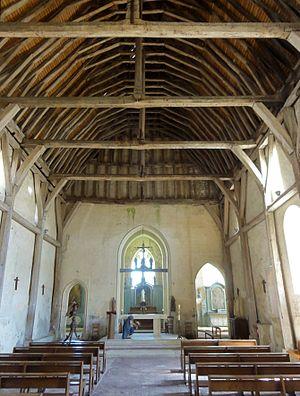
L'église Saint-Félix est une église catholique paroissiale située à Saint-Félix, dans l'Oise, en France. Elle réunit une vaste nef unique du début du XIIᵉ siècle à un chœur gothique du XIIIᵉ siècle, qui se compose de trois vaisseaux parallèles, et se termine par un chevet plat. Le portail occidental, de la première période gothique, constitue l'amorce d'une nouvelle façade, qui est finalement restée inachevée. L'intérieur de la nef surprend par une charpente portée en partie par des poteaux de bois, dont certains se superposent aux petites baies romanes, et évoque une grange plutôt qu'un édifice religieux. Les trois vaisseaux du chœur, relativement cloisonnés et d'une facture rustique, sont séparés par des grandes arcades flamboyantes, issues d'une reprise en sous-œuvre au cours de la première moitié du XVIᵉ siècle. De l'architecture d'origine, ne restent plus que les réseaux des fenêtres, en partie incomplets, et des vestiges des supports. Les voûtes d'ogives actuelles sont purement fonctionnelles, et ne reflètent aucun style particulier. L'église Saint-Félix fait l'objet d'une inscription au titre des monuments historiques depuis le 30 novembre 1960.